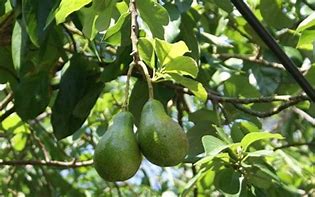
Label: Avocado